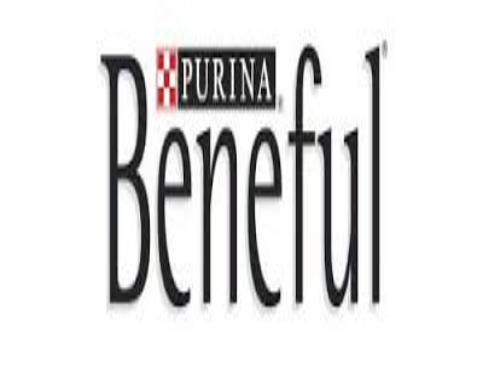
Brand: Beneful
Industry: Food